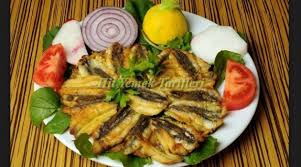
Yemek: hamsi